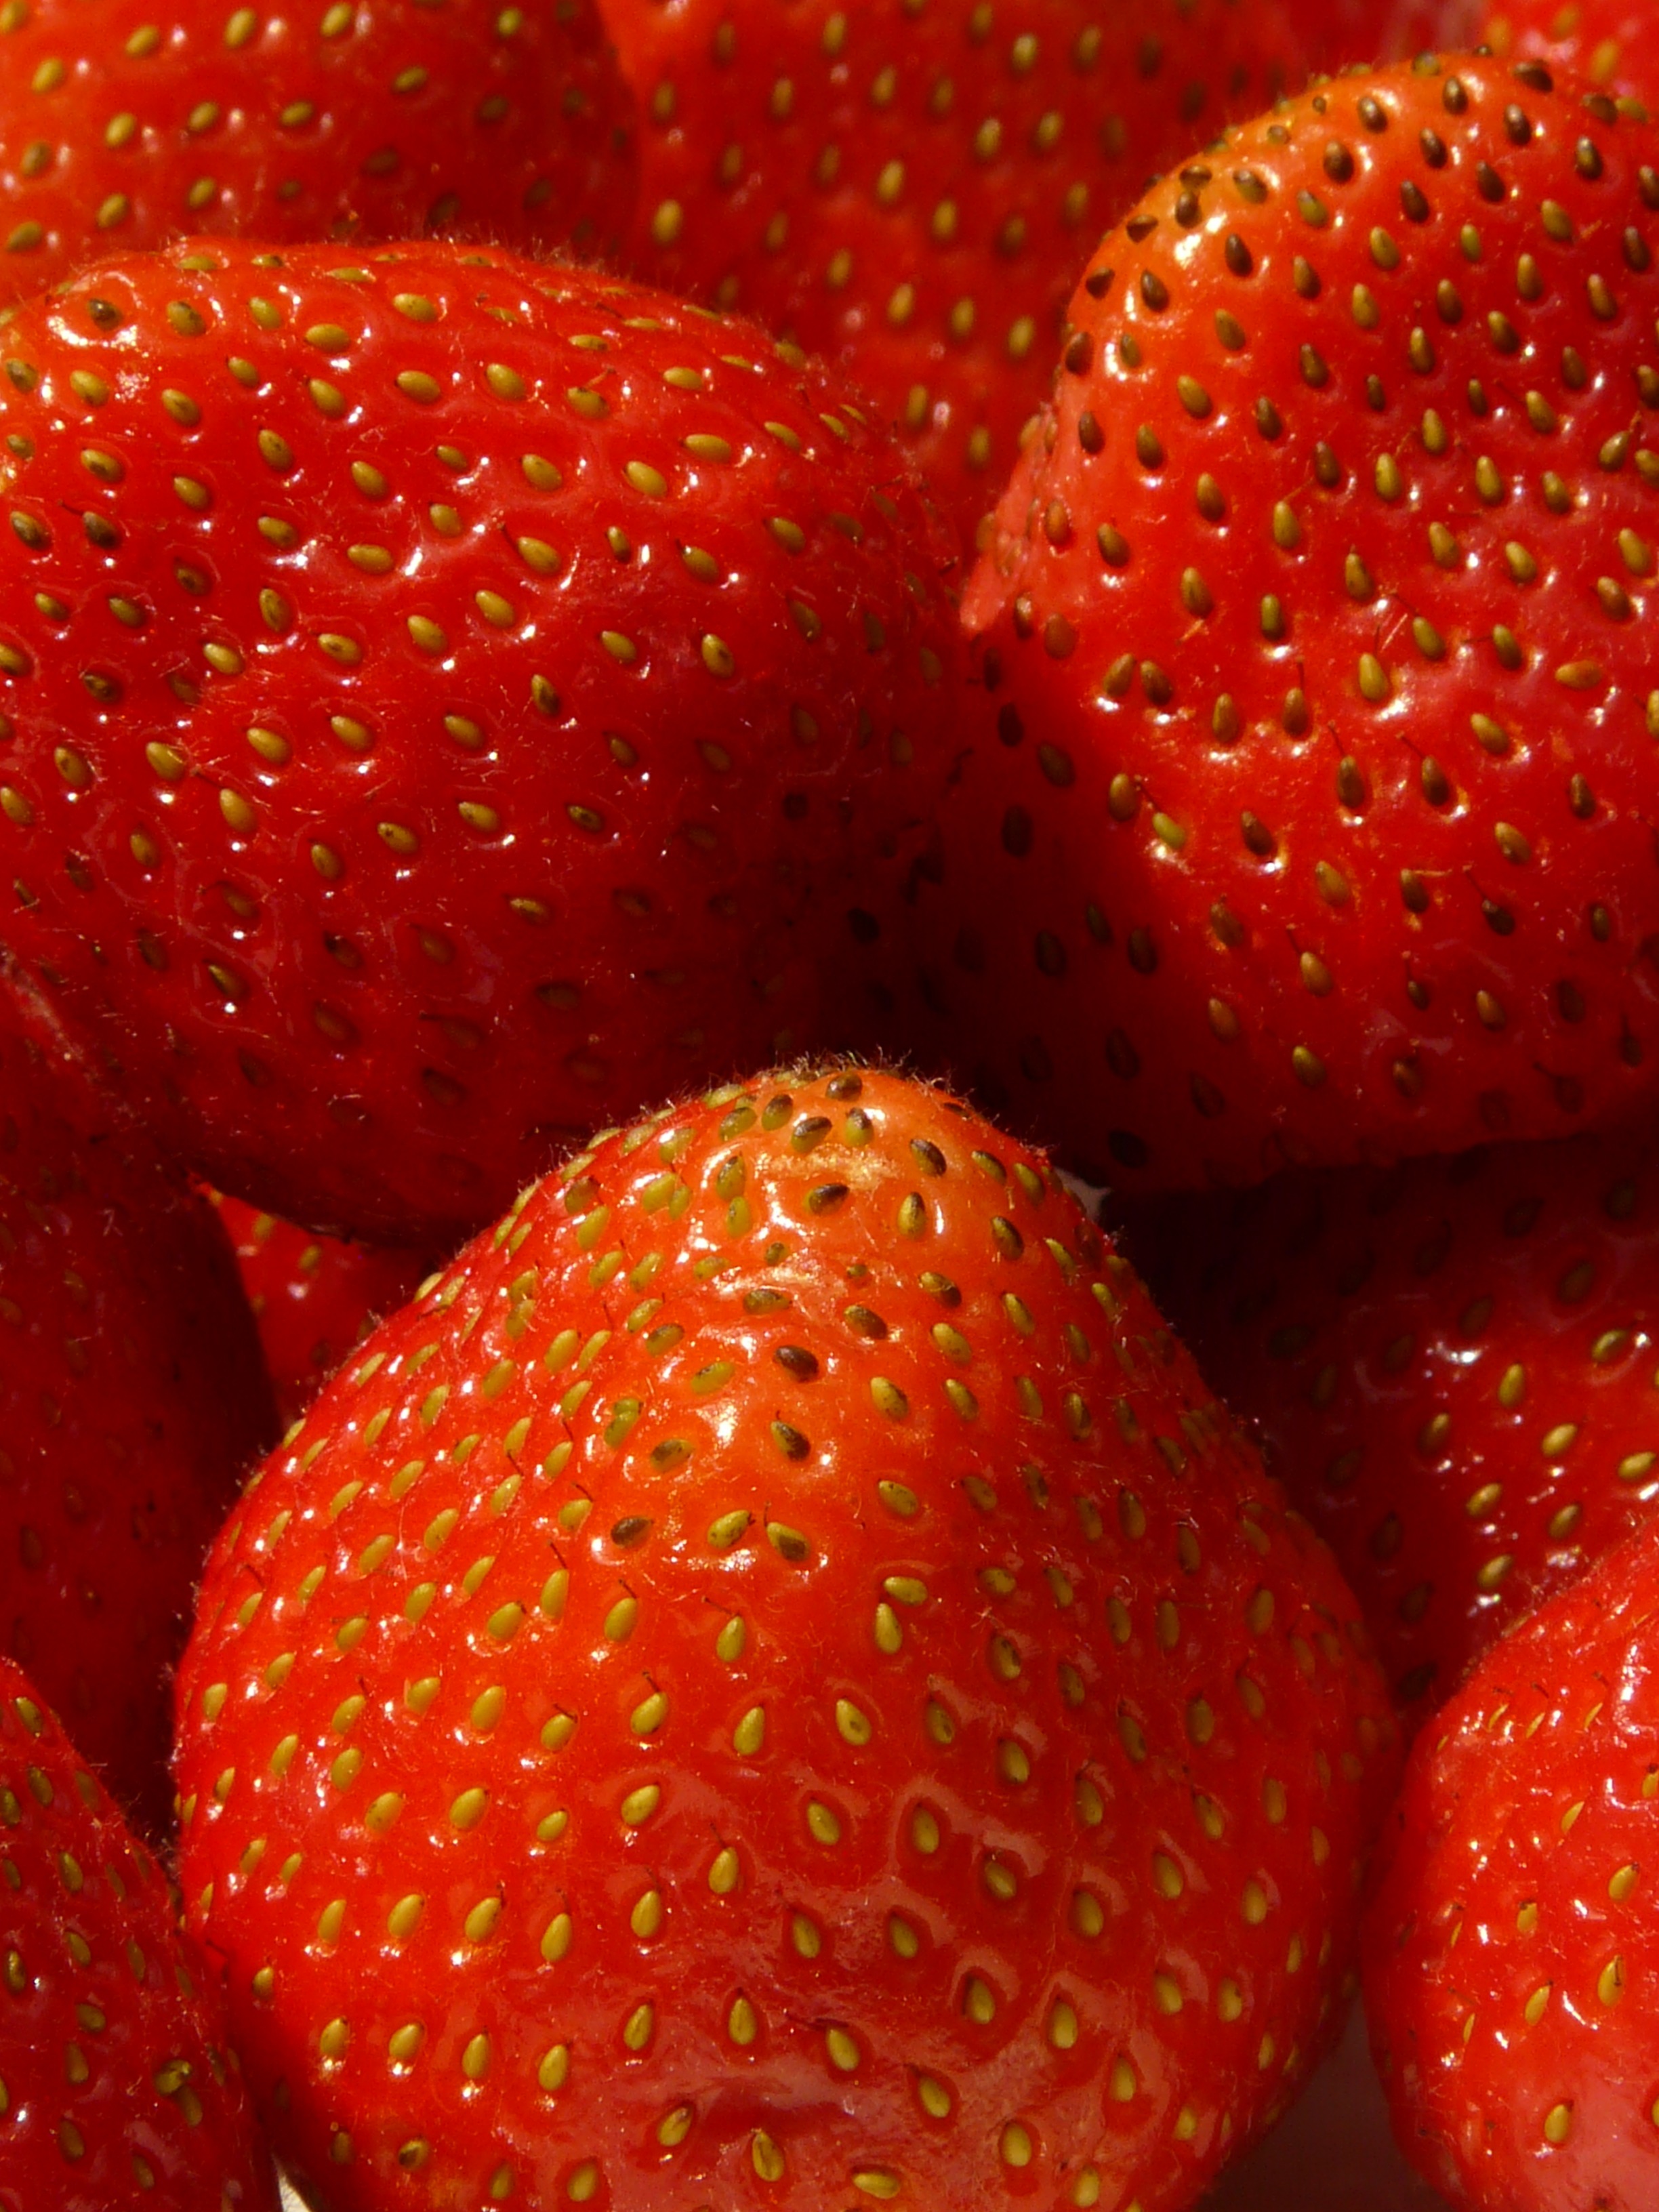
plant, fruit, sweet, petal, food, red, produce, delicious, strawberry, berries, fruits, strawberries, fruity, fragaria, collective nut fruit, garden strawberry